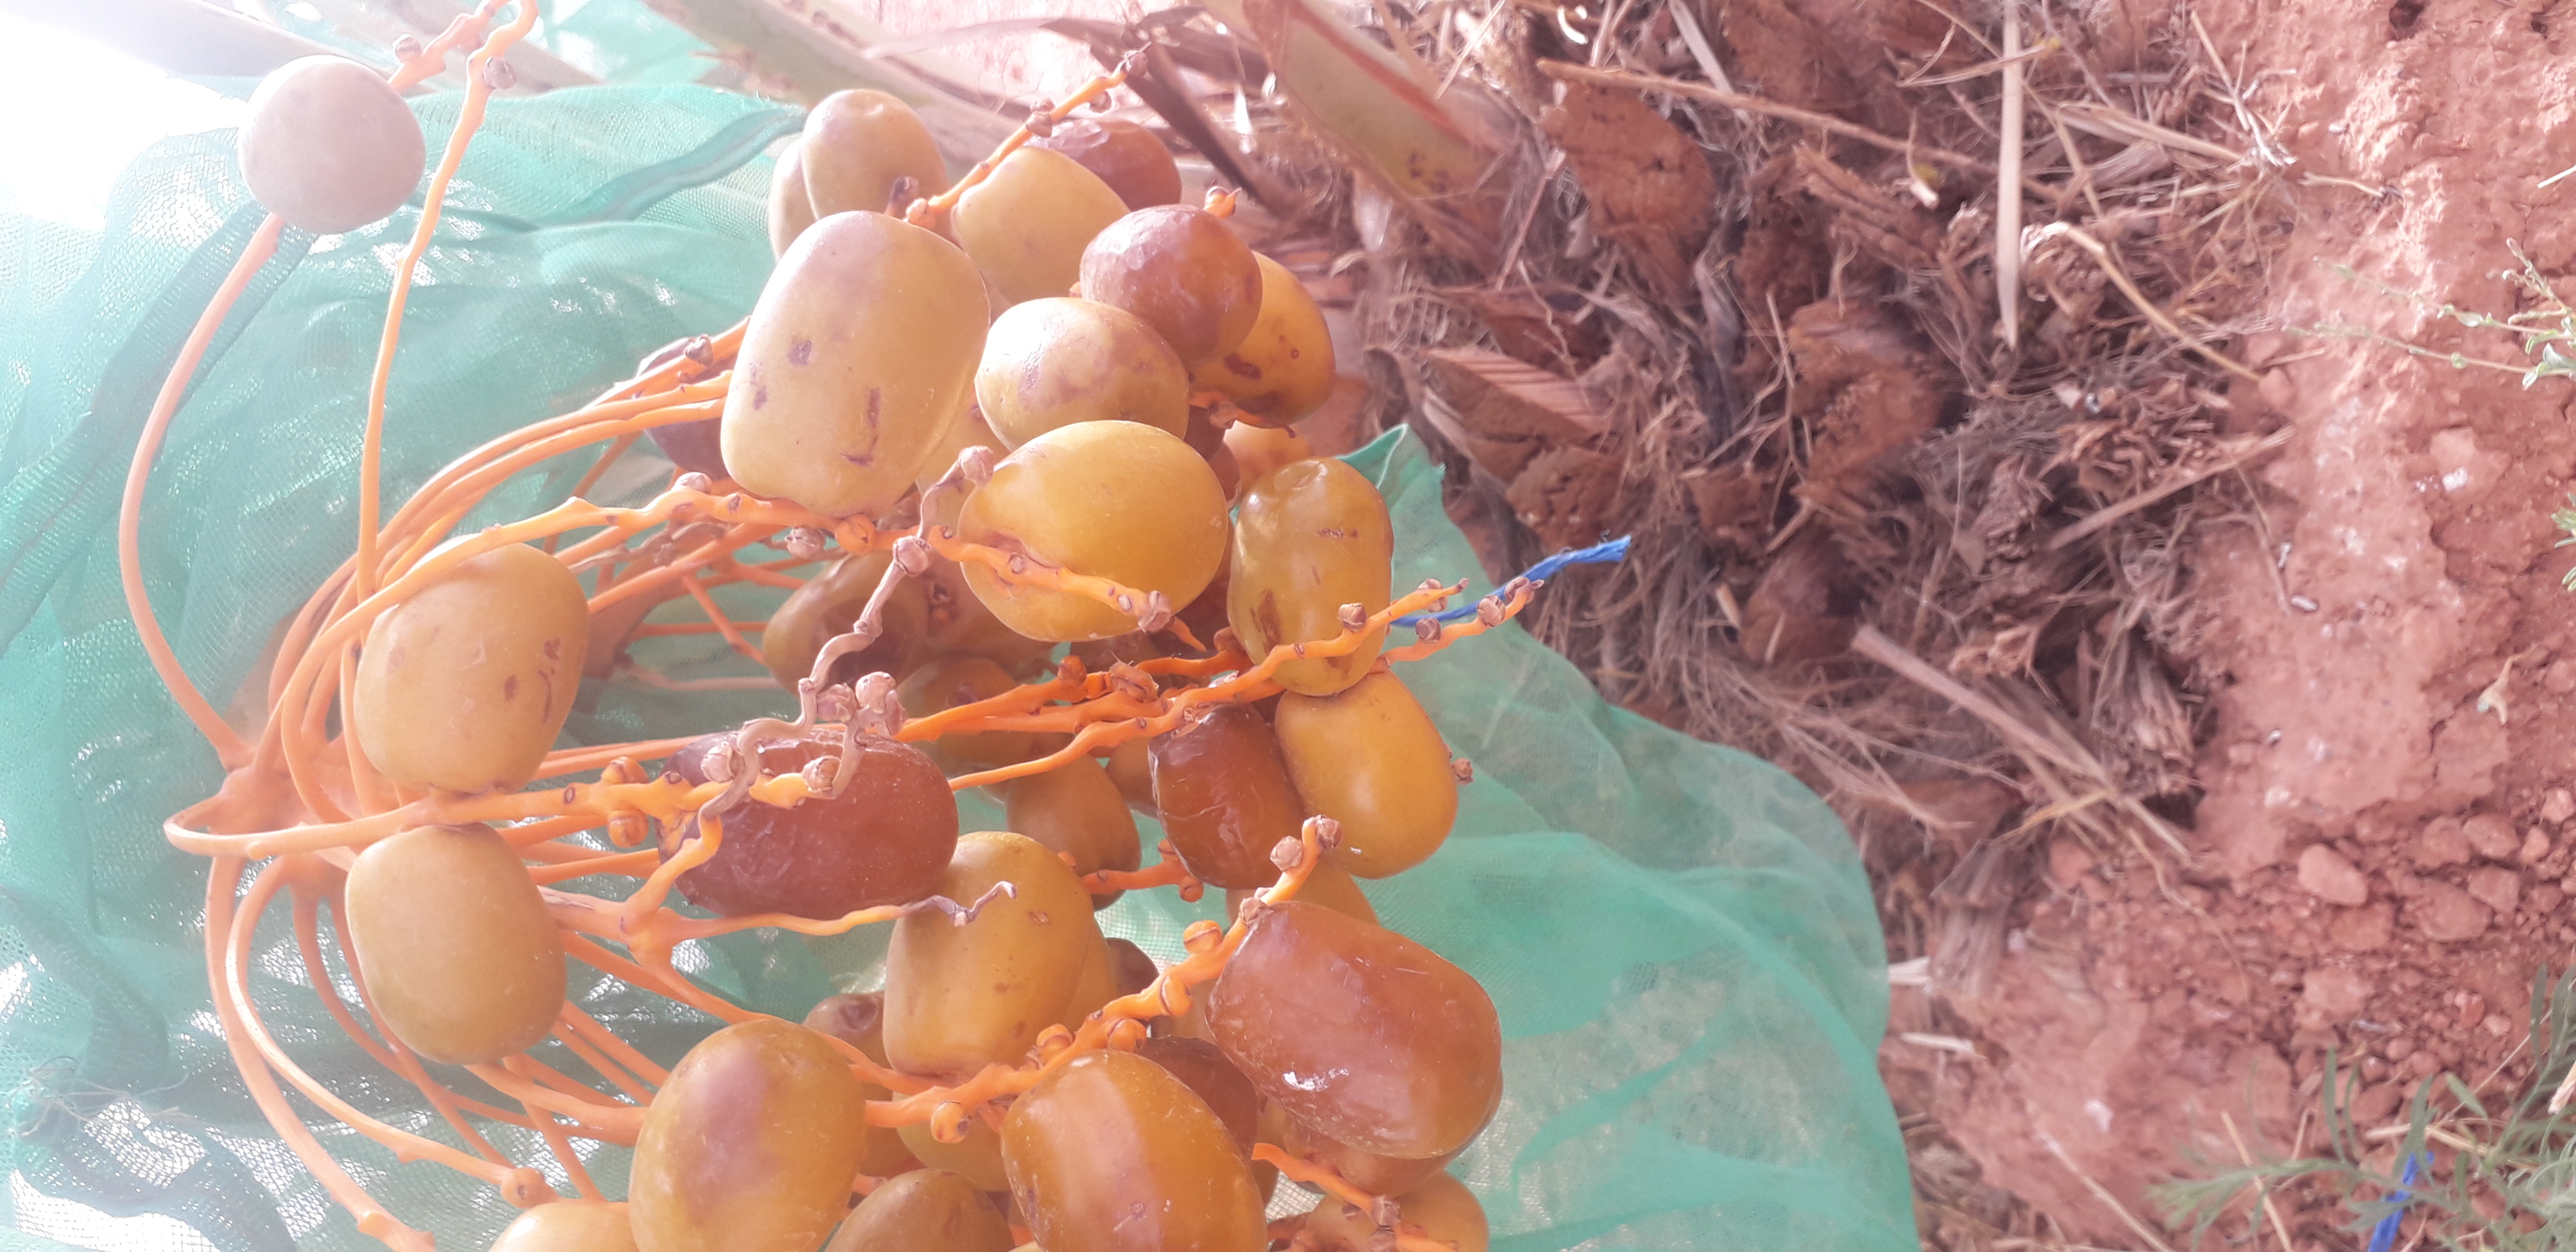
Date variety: Boufagous